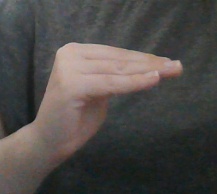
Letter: haa